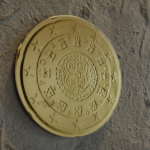
Coin value: 20cents
Country: pt
Edition: standard